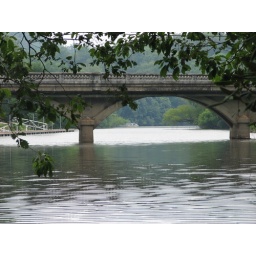
We headed under the bridge and pulled up on a large rock on the bank and tied off the canoe.